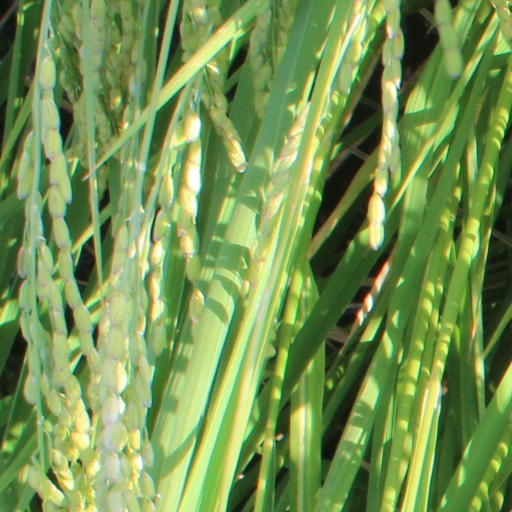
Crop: rice